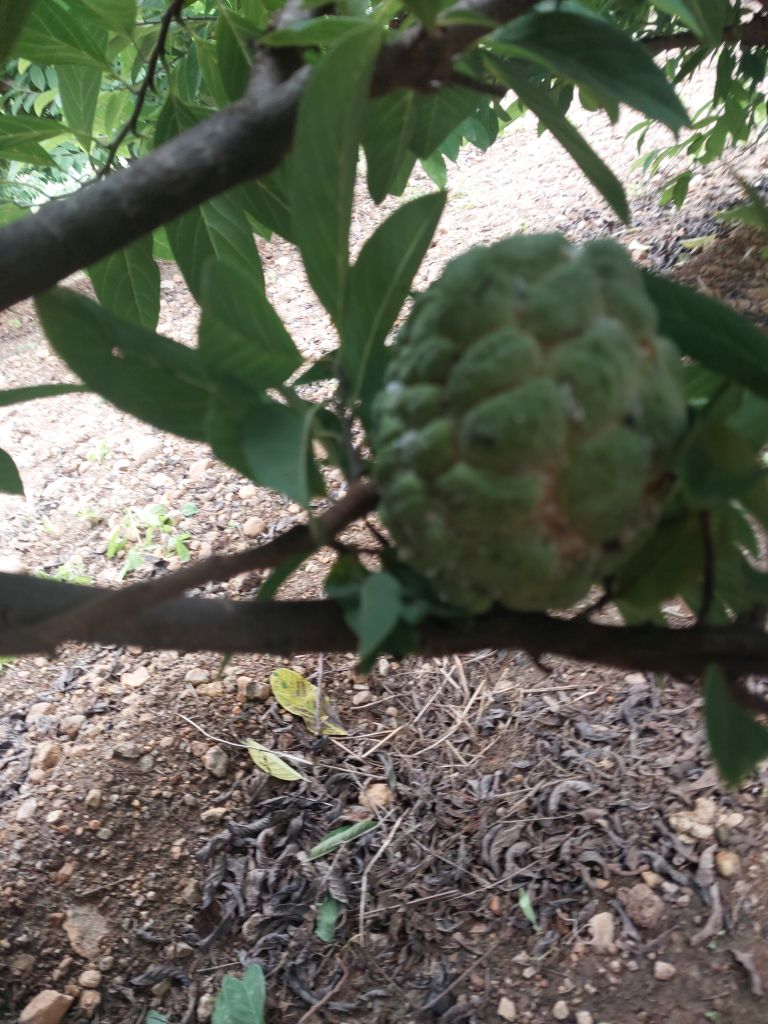
Disease label: Mealy Bug